History of the west coast of North America

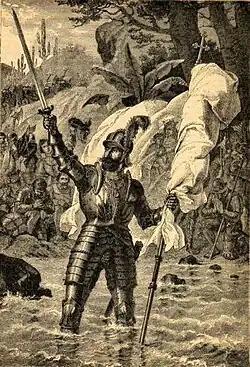
Vasco Núñez de Balboa claiming possession of the Pacific Ocean and the lands that touch it.

In 1513, Spanish explorers were the first Europeans to reach the west coast of North America, on the Pacific coast of the Panama isthmus. From the point of view of European powers in the age of sailing ships, the west coast of North America was among the most distant places in the world. The arduous journey around Cape Horn at the tip of South America and then north meant nine to twelve months of dangerous sailing. These practical difficulties discouraged all but the Spanish Empire from making regular visits and establishing settlements and ports until the second half of the 18th century—some 200 years after Europeans first reached the east coast of North America.